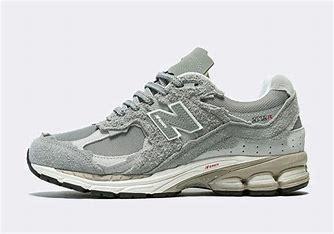
Brand: New
Model: Balance 2002R